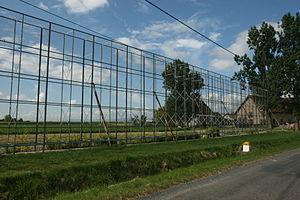
Maïs Cribs ou hambar à maïs
Les réserves de céréales constituent un élément vital pour la survie des groupes humains. Apparue aux environs de la révolution néolithique, la maîtrise du stockage des céréales est essentielle dans l'organisation de la plupart des sociétés car elle est impliquée dans trois activités humaines majeures :
Le maïs, appelé blé d’Inde au Canada, est une plante herbacée tropicale annuelle de la famille des Poacées, largement cultivée comme céréale pour ses grains riches en amidon, mais aussi comme plante fourragère. Le terme désigne aussi le grain de maïs lui-même.